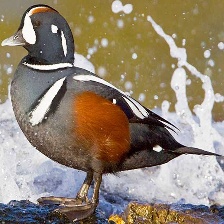
Species: HARLEQUIN DUCK
Scientific name: HISTRIONICUS HISTRIONICUS
ImageNet parent category: drake